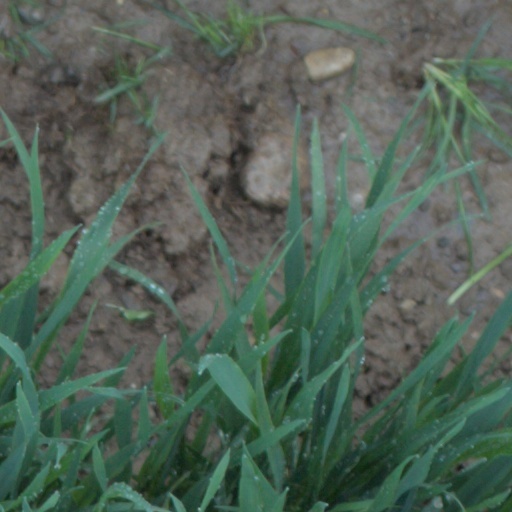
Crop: wheat